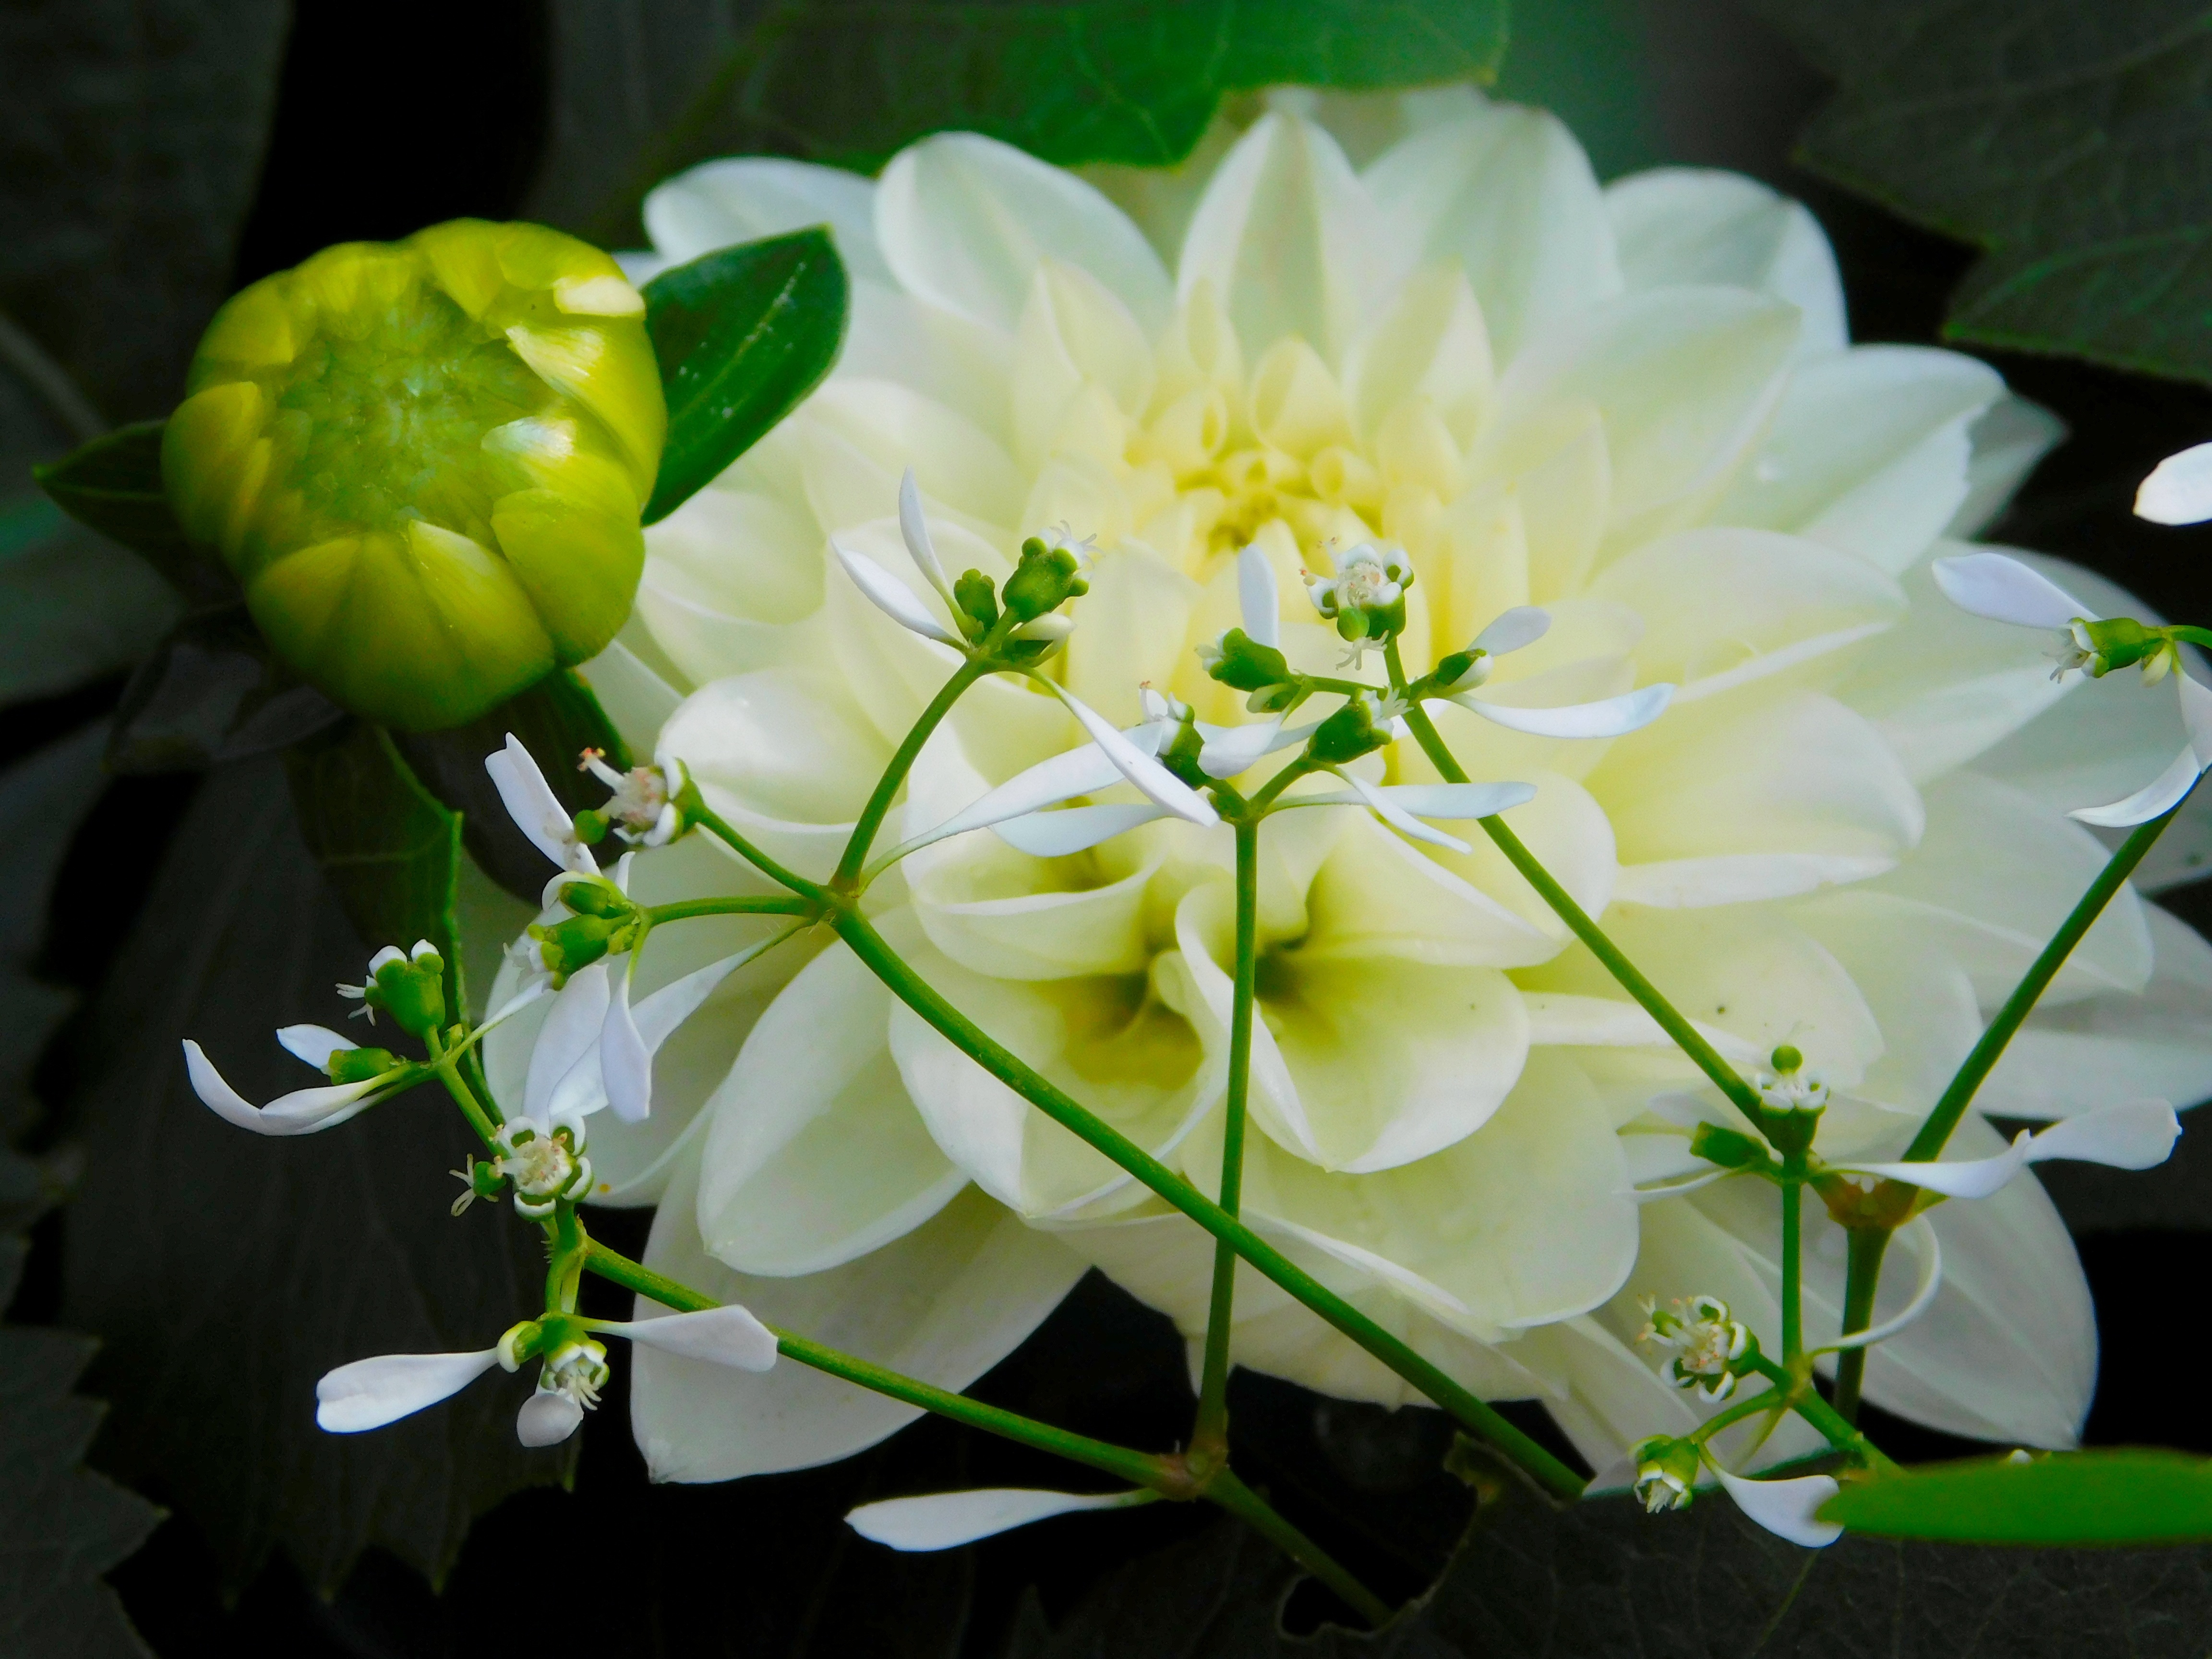
nature, blossom, plant, flower, petal, bloom, botany, close, aquatic plant, flora, white flower, bud, floristry, flowering plant, flower bouquet, cut flowers, floral design, land plant, flower arranging